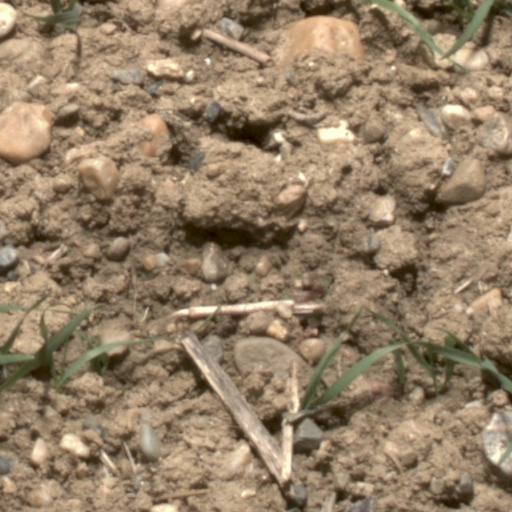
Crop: wheat